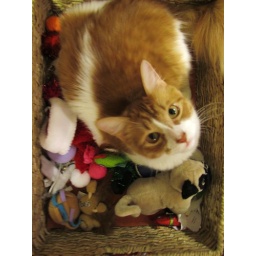
cat in the box 2